Kampuchean United Front for National Salvation

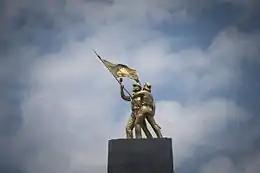
The December 2 Memorial Monument to commemorate the establishment of the Solidarity Front for the Development of the Cambodian Motherland (SFDCM).

The Kampuchean United Front for National Salvation (UNGEGN: "Rônâsĕrs Samôkki Sângkrŏăh Chéatĕ Kâmpŭchéa"; , FUNSK), often simply referred to as Salvation Front, was the nucleus of a new Cambodian regime that would topple the Khmer Rouge and later establish the People's Republic of Kampuchea (PRK).